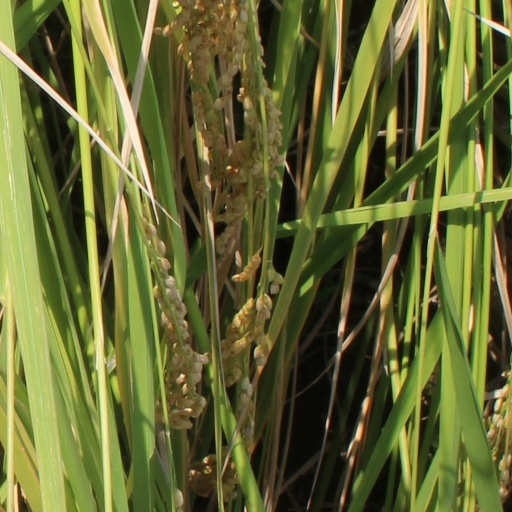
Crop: rice